2015 International V8 Supercars Championship

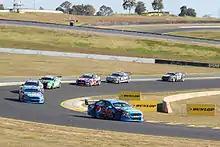
The Prodrive Racing Australia cars of Chaz Mostert and Mark Winterbottom lead the field at Sydney Motorsport Park.

James Courtney was ruled out of the Sydney Motorsport Park event following Friday practice, where he was hit by a piece of pit equipment which had been flung into the air by a low-flying helicopter. He was replaced by his endurance co-driver, Jack Perkins, for the rest of the event. Chaz Mostert continued his strong qualifying form, taking pole position for both of the Saturday races. He went on to win the first race ahead of his teammate Mark Winterbottom while Jamie Whincup finished third, his first podium finish since the Ubet Perth Super Sprint. Dale Wood was penalised for reckless driving after deliberately running into Nick Percat on the slowdown lap after the race. The pair had come together during the race which resulted in Wood spinning. Whincup won the second race ahead of Fabian Coulthard and Mostert. Mostert took his second win of the weekend in the Sunday race, half of which was held in wet conditions, leading home the two Brad Jones Racing cars of Coulthard and Jason Bright. Bright was spun by Shane van Gisbergen in the closing stages but cut across the grass from turn four to turn eight to retain his position.